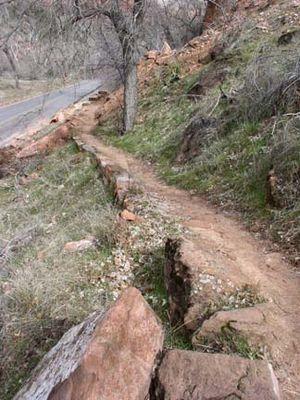
Sentier Grotte, parc national de Zion, Utah, Etats-Unis